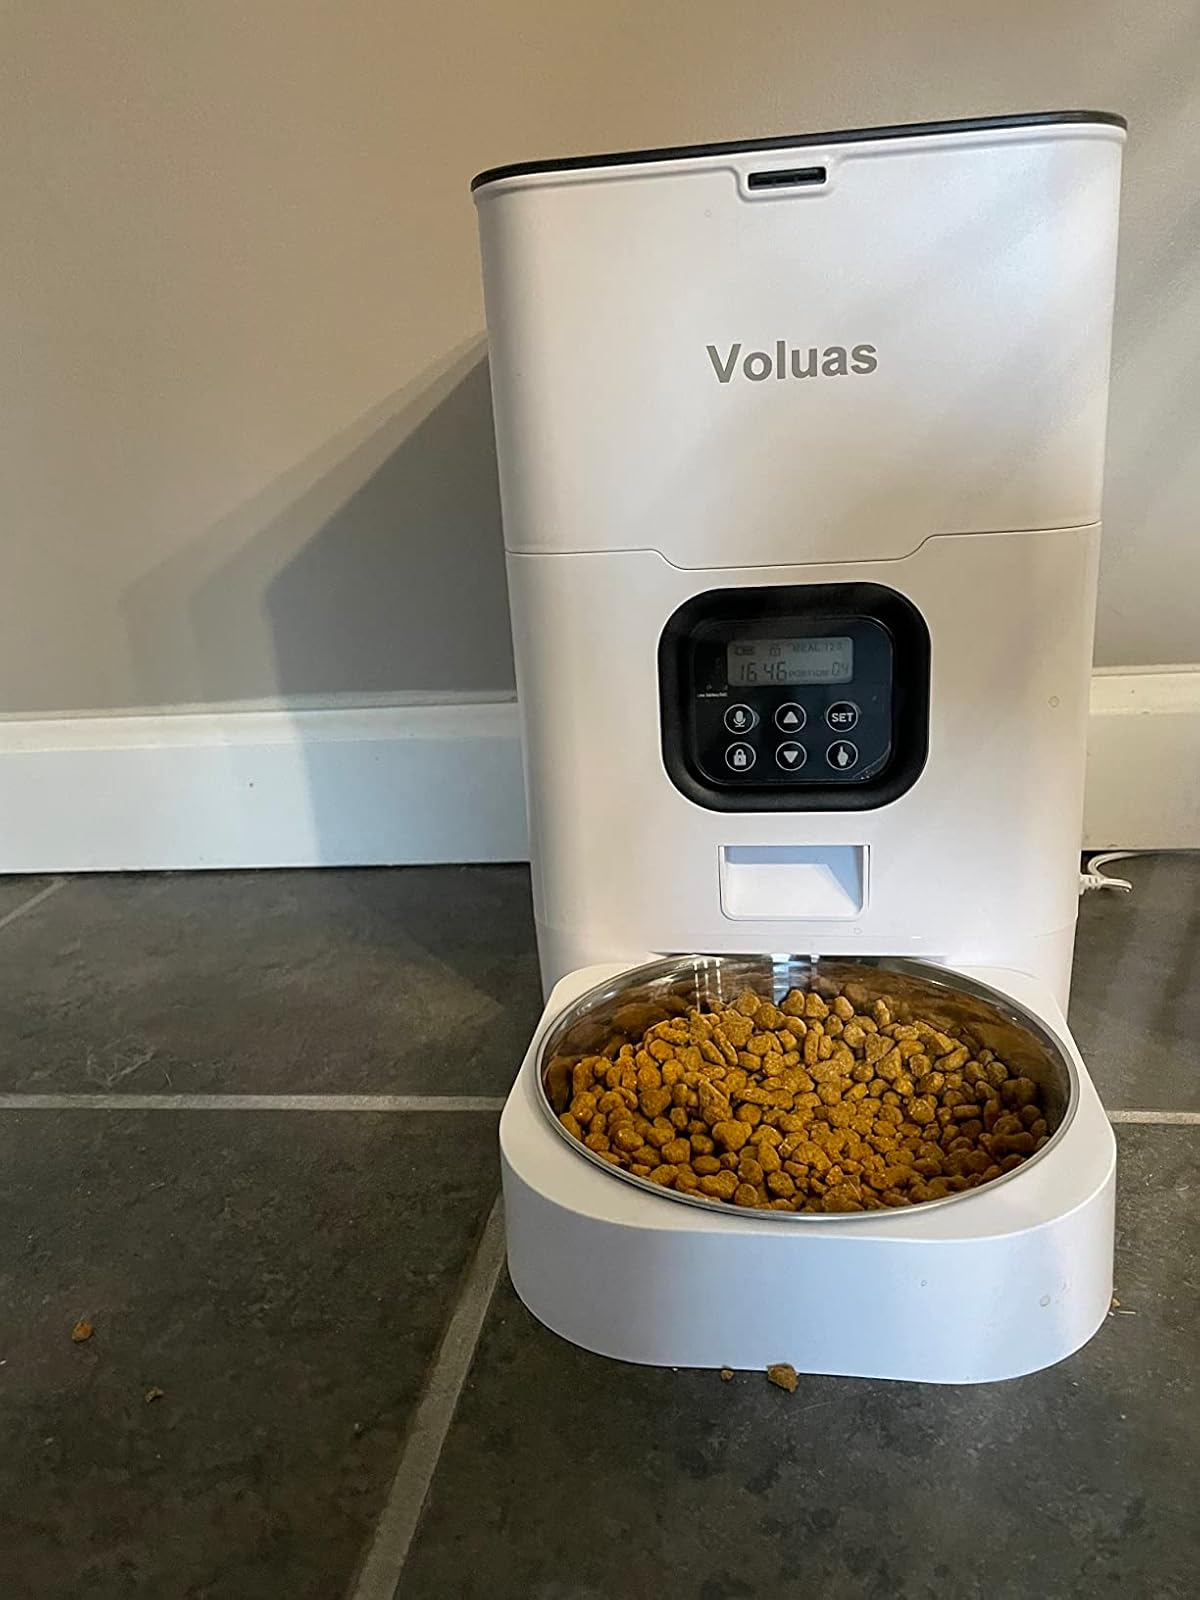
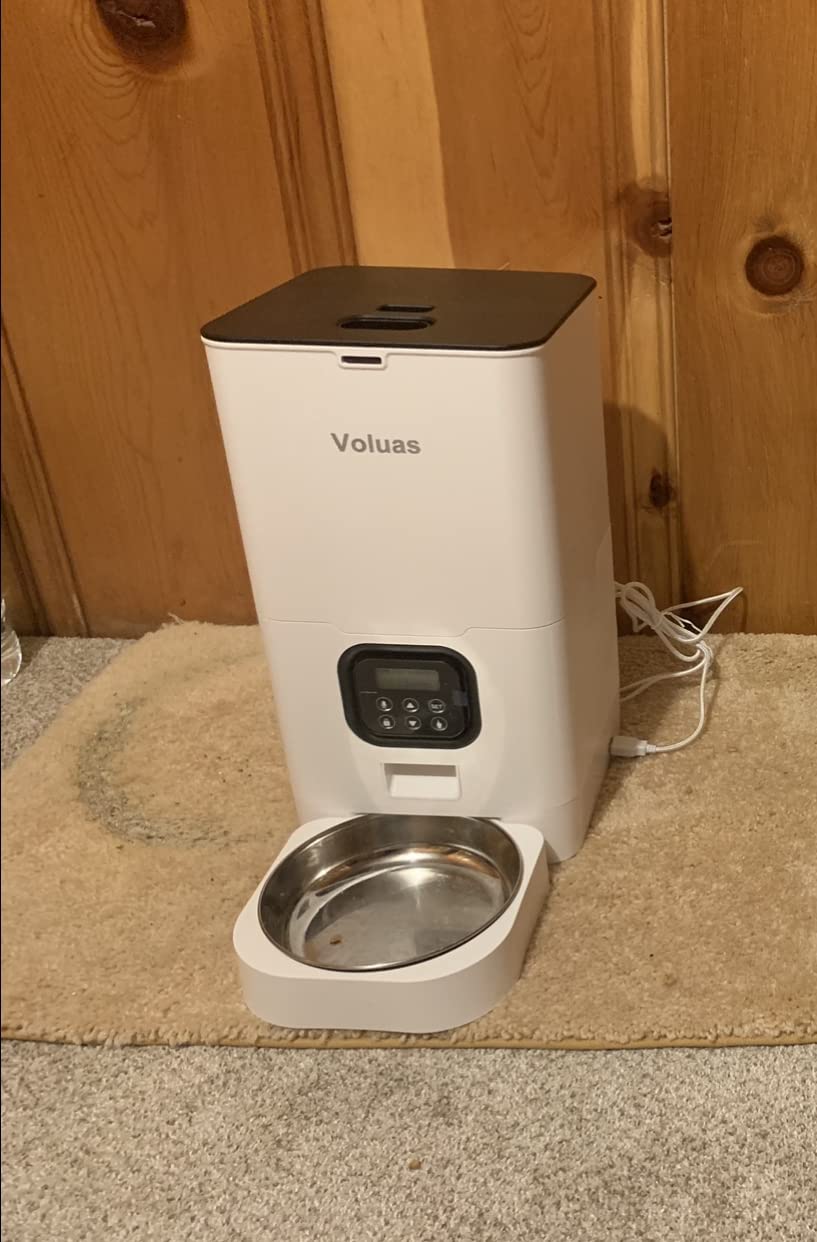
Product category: items_feeder
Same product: yes